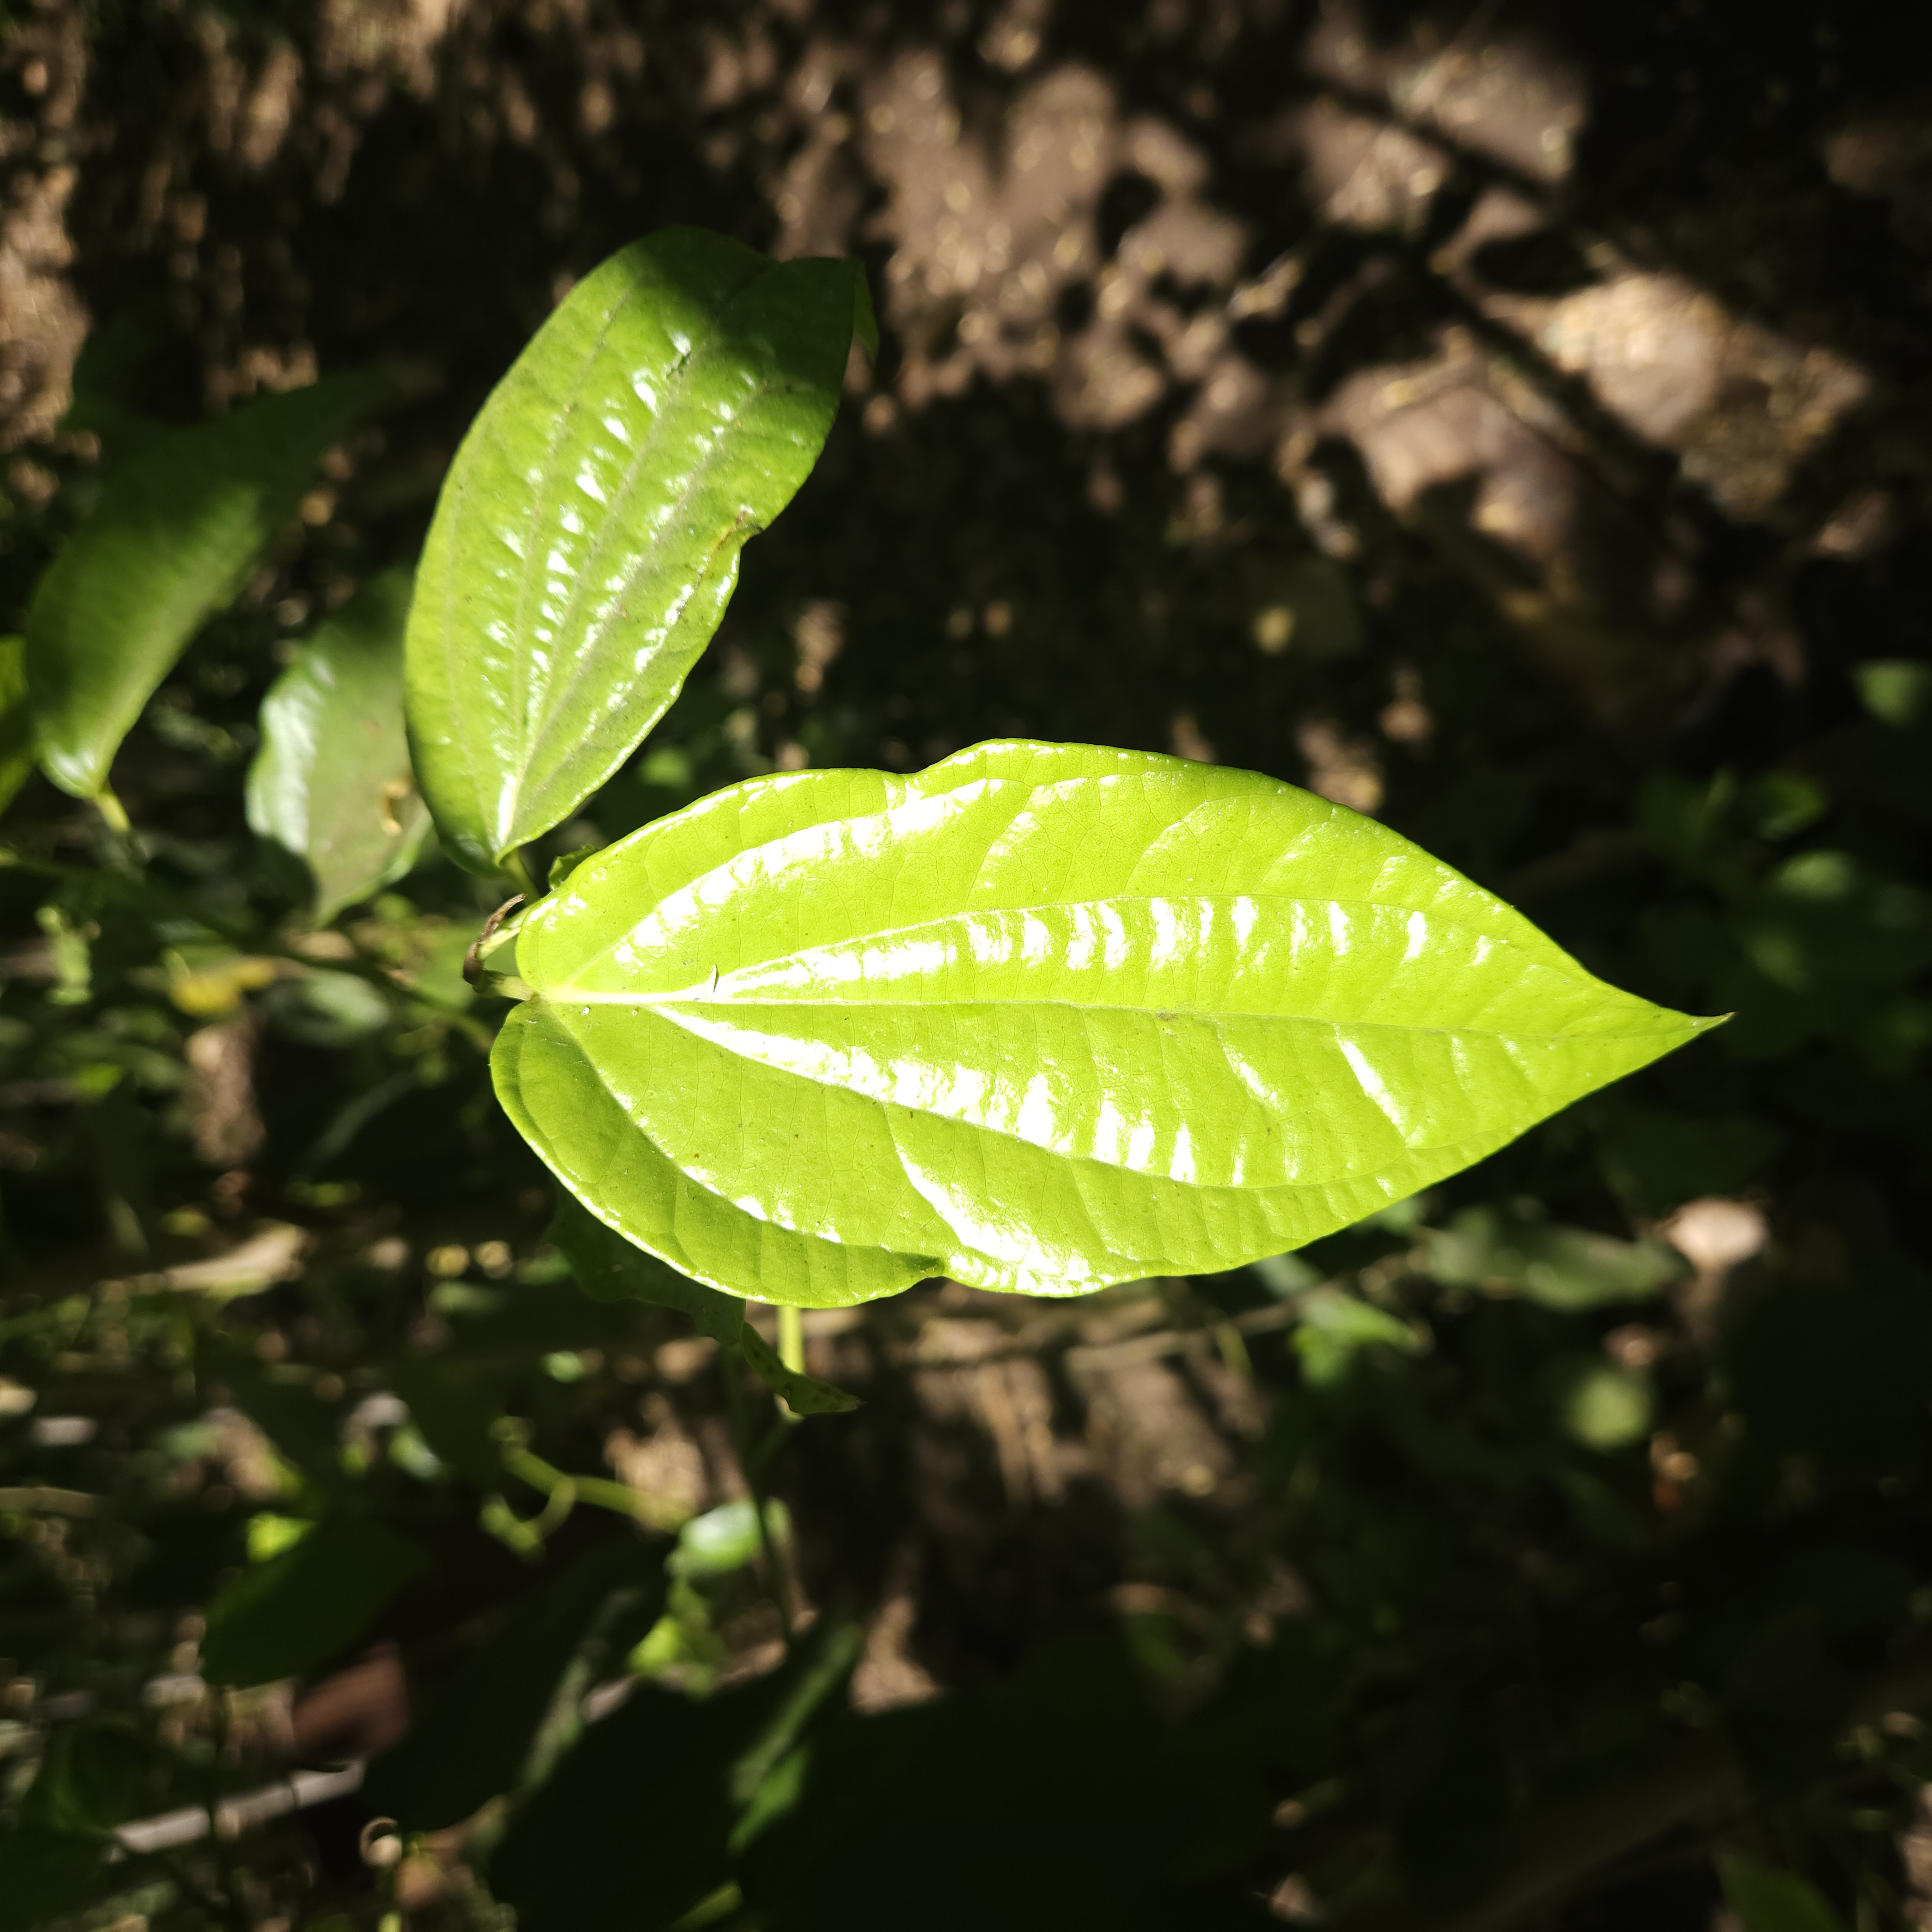
Label: Healthy